James Morelli

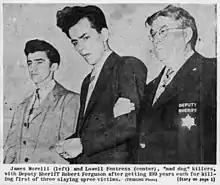
James Morelli (left) and Lowell Fentress (center), being escorted out of court in 1948 after the two were sentenced to 199 years in prison

The first trial to take place was the trial for the murder of John Kuesis. Nick Kuesis and Frank Baker testified against the defendants, while Morelli and Fentress maintained that Daley was the leader of their gang and had fired the shot that killed Kuesis. In spite of the state asking for the death penalty against Morelli and Fentress, both defendants received 199-year prison sentences after their convictions. One report stated that the jury deliberated for less than one hour, while another stated deliberations lasted a little more than 3 hours. After both Morelli and Fentress had their lives spared, the judge commented on Morelli's sentence, "If anyone should have 'burned,' as they say in the street, it is this young man."